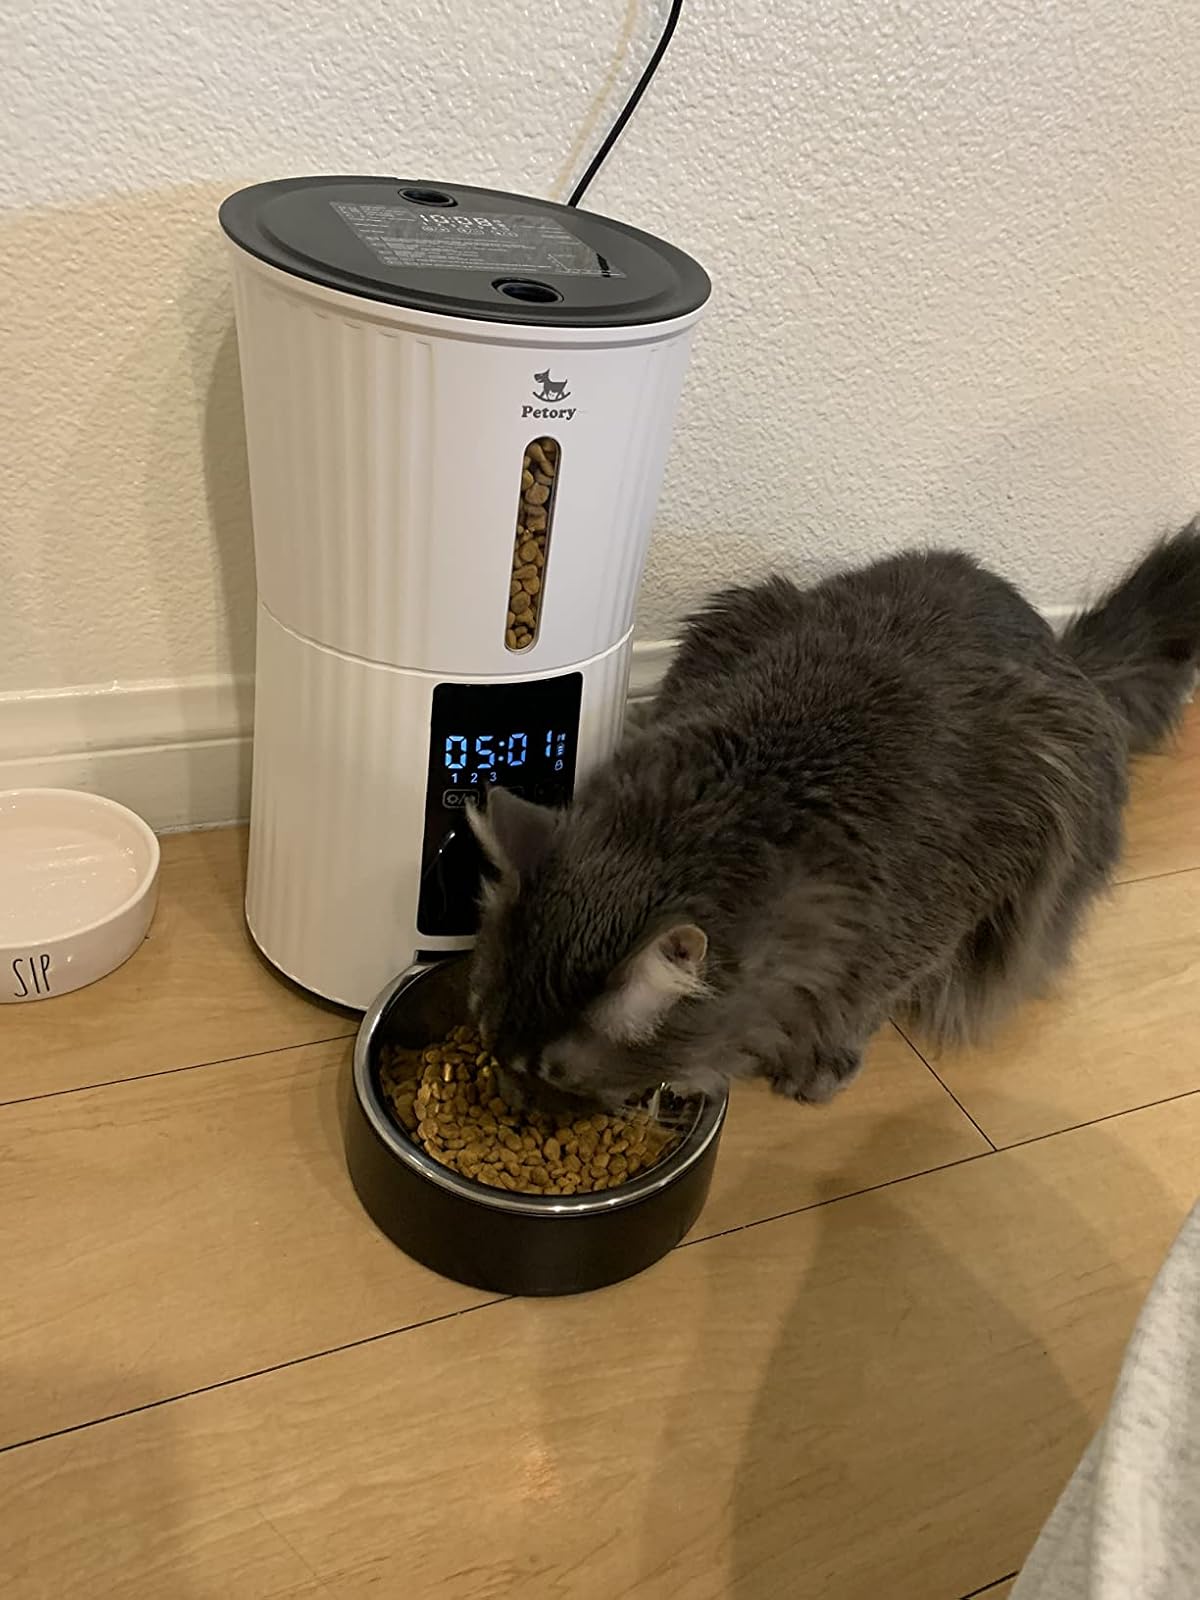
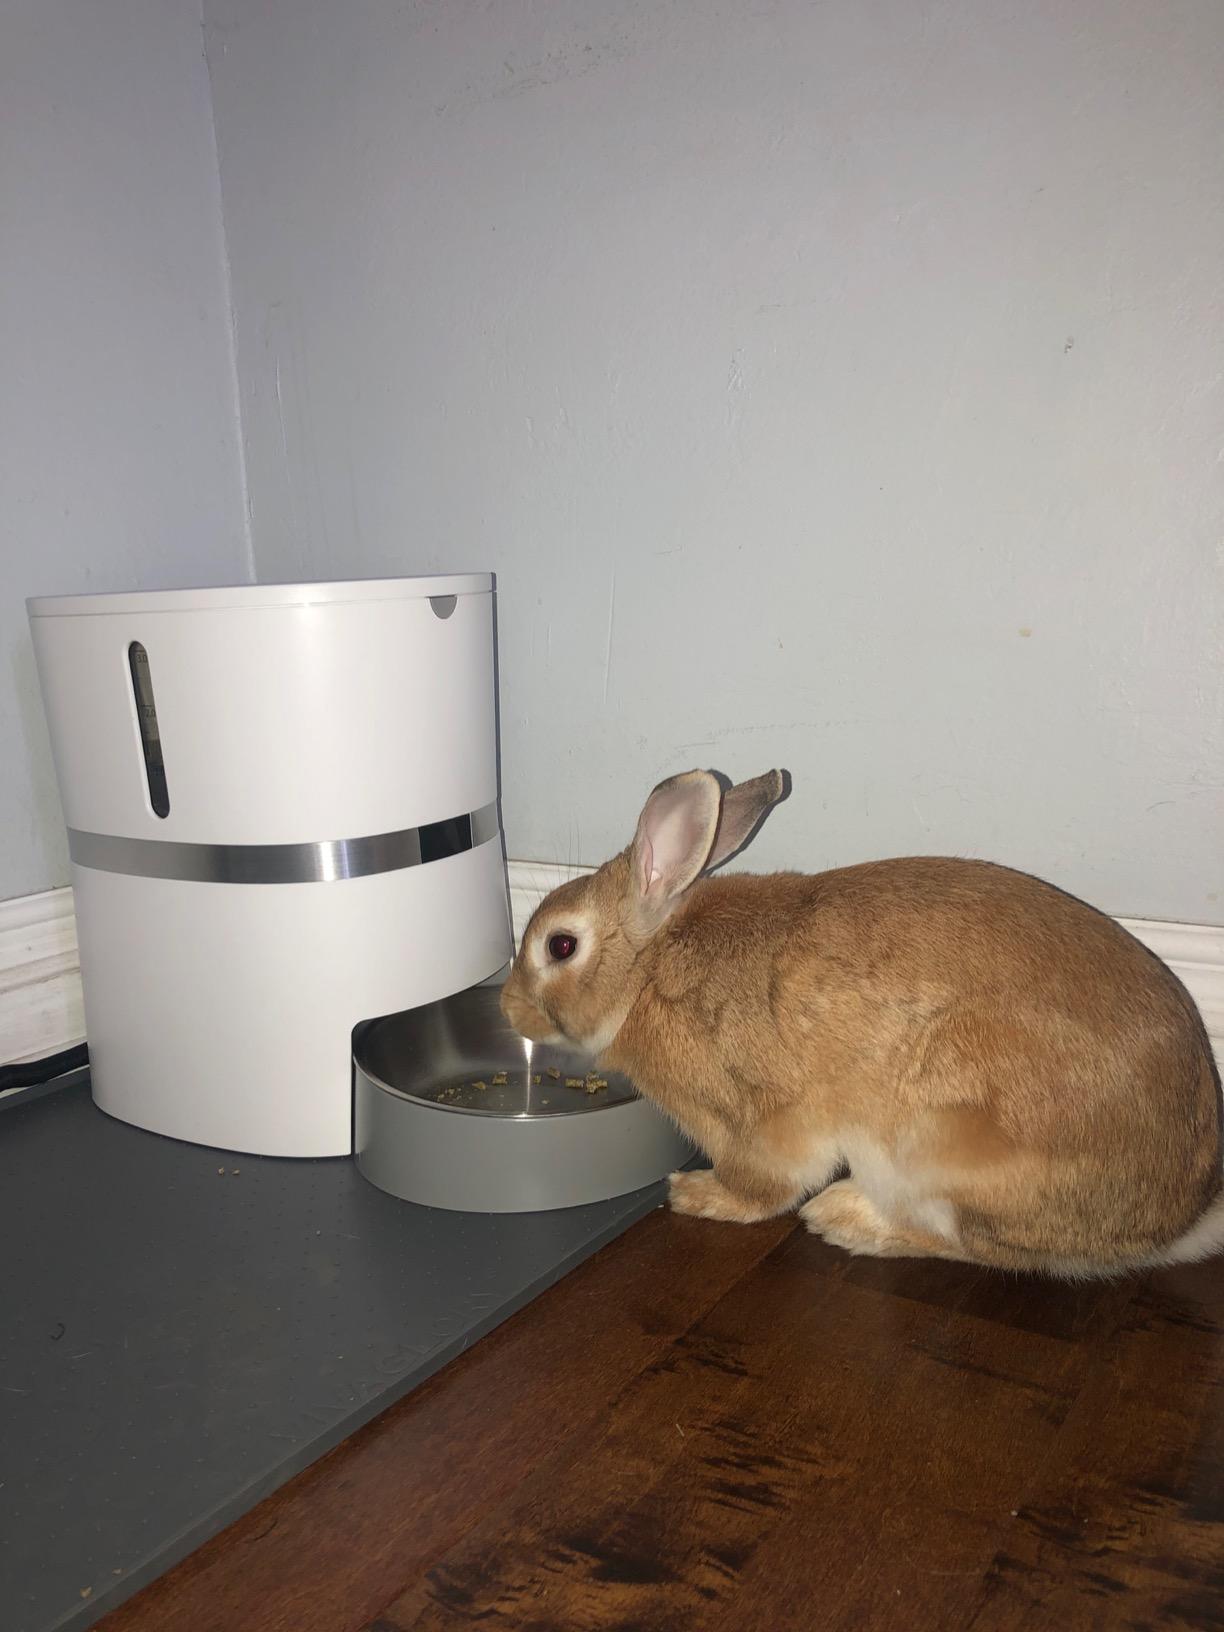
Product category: items_feeder
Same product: no